Murat Ünalmış

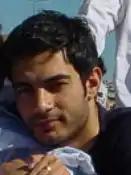

Ünalmış spent his childhood in Kayseri before moving to Istanbul to attend secondary school. During his high school years, he played for the basketball team of Fenerbahçe S.K. After graduating from Marmara University with a degree in communication studies, Ünalmış studied acting at Academy Istanbul.